Paweł Mąciwoda

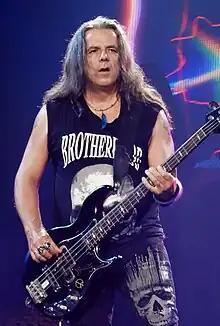
Mąciwoda in 2022

Paweł Mąciwoda (born on 20 February 1967) is a Polish bassist who began playing with the German hard rock band Scorpions in 2003 and became an official member in January 2004. He is the band's longest-tenured bassist, having since surpassed the nineteen-year tenure of bassist Francis Buchholz.